Osen Church

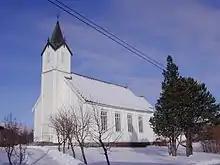
View of the church

Osen Church is a parish church of the Church of Norway in Osen Municipality in Trøndelag county, Norway. It is located in the village of Osen. It is the church for the Osen parish which is part of the Fosen prosti (deanery) in the Diocese of Nidaros. The white, wooden church was built in a long church style in 1877 using plans drawn up by the architect Haakon Thorsen. The church seats about 300 people.